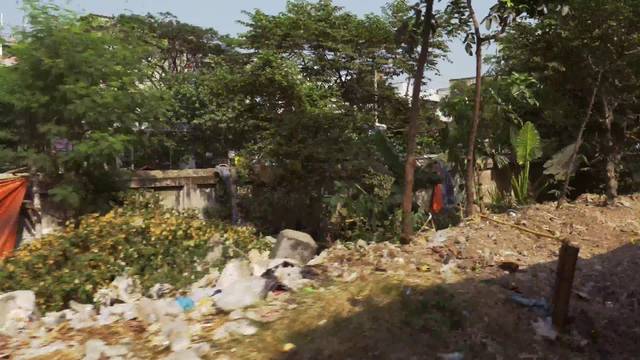
Region: Bangladesh
Coordinates: 23.75, 90.409